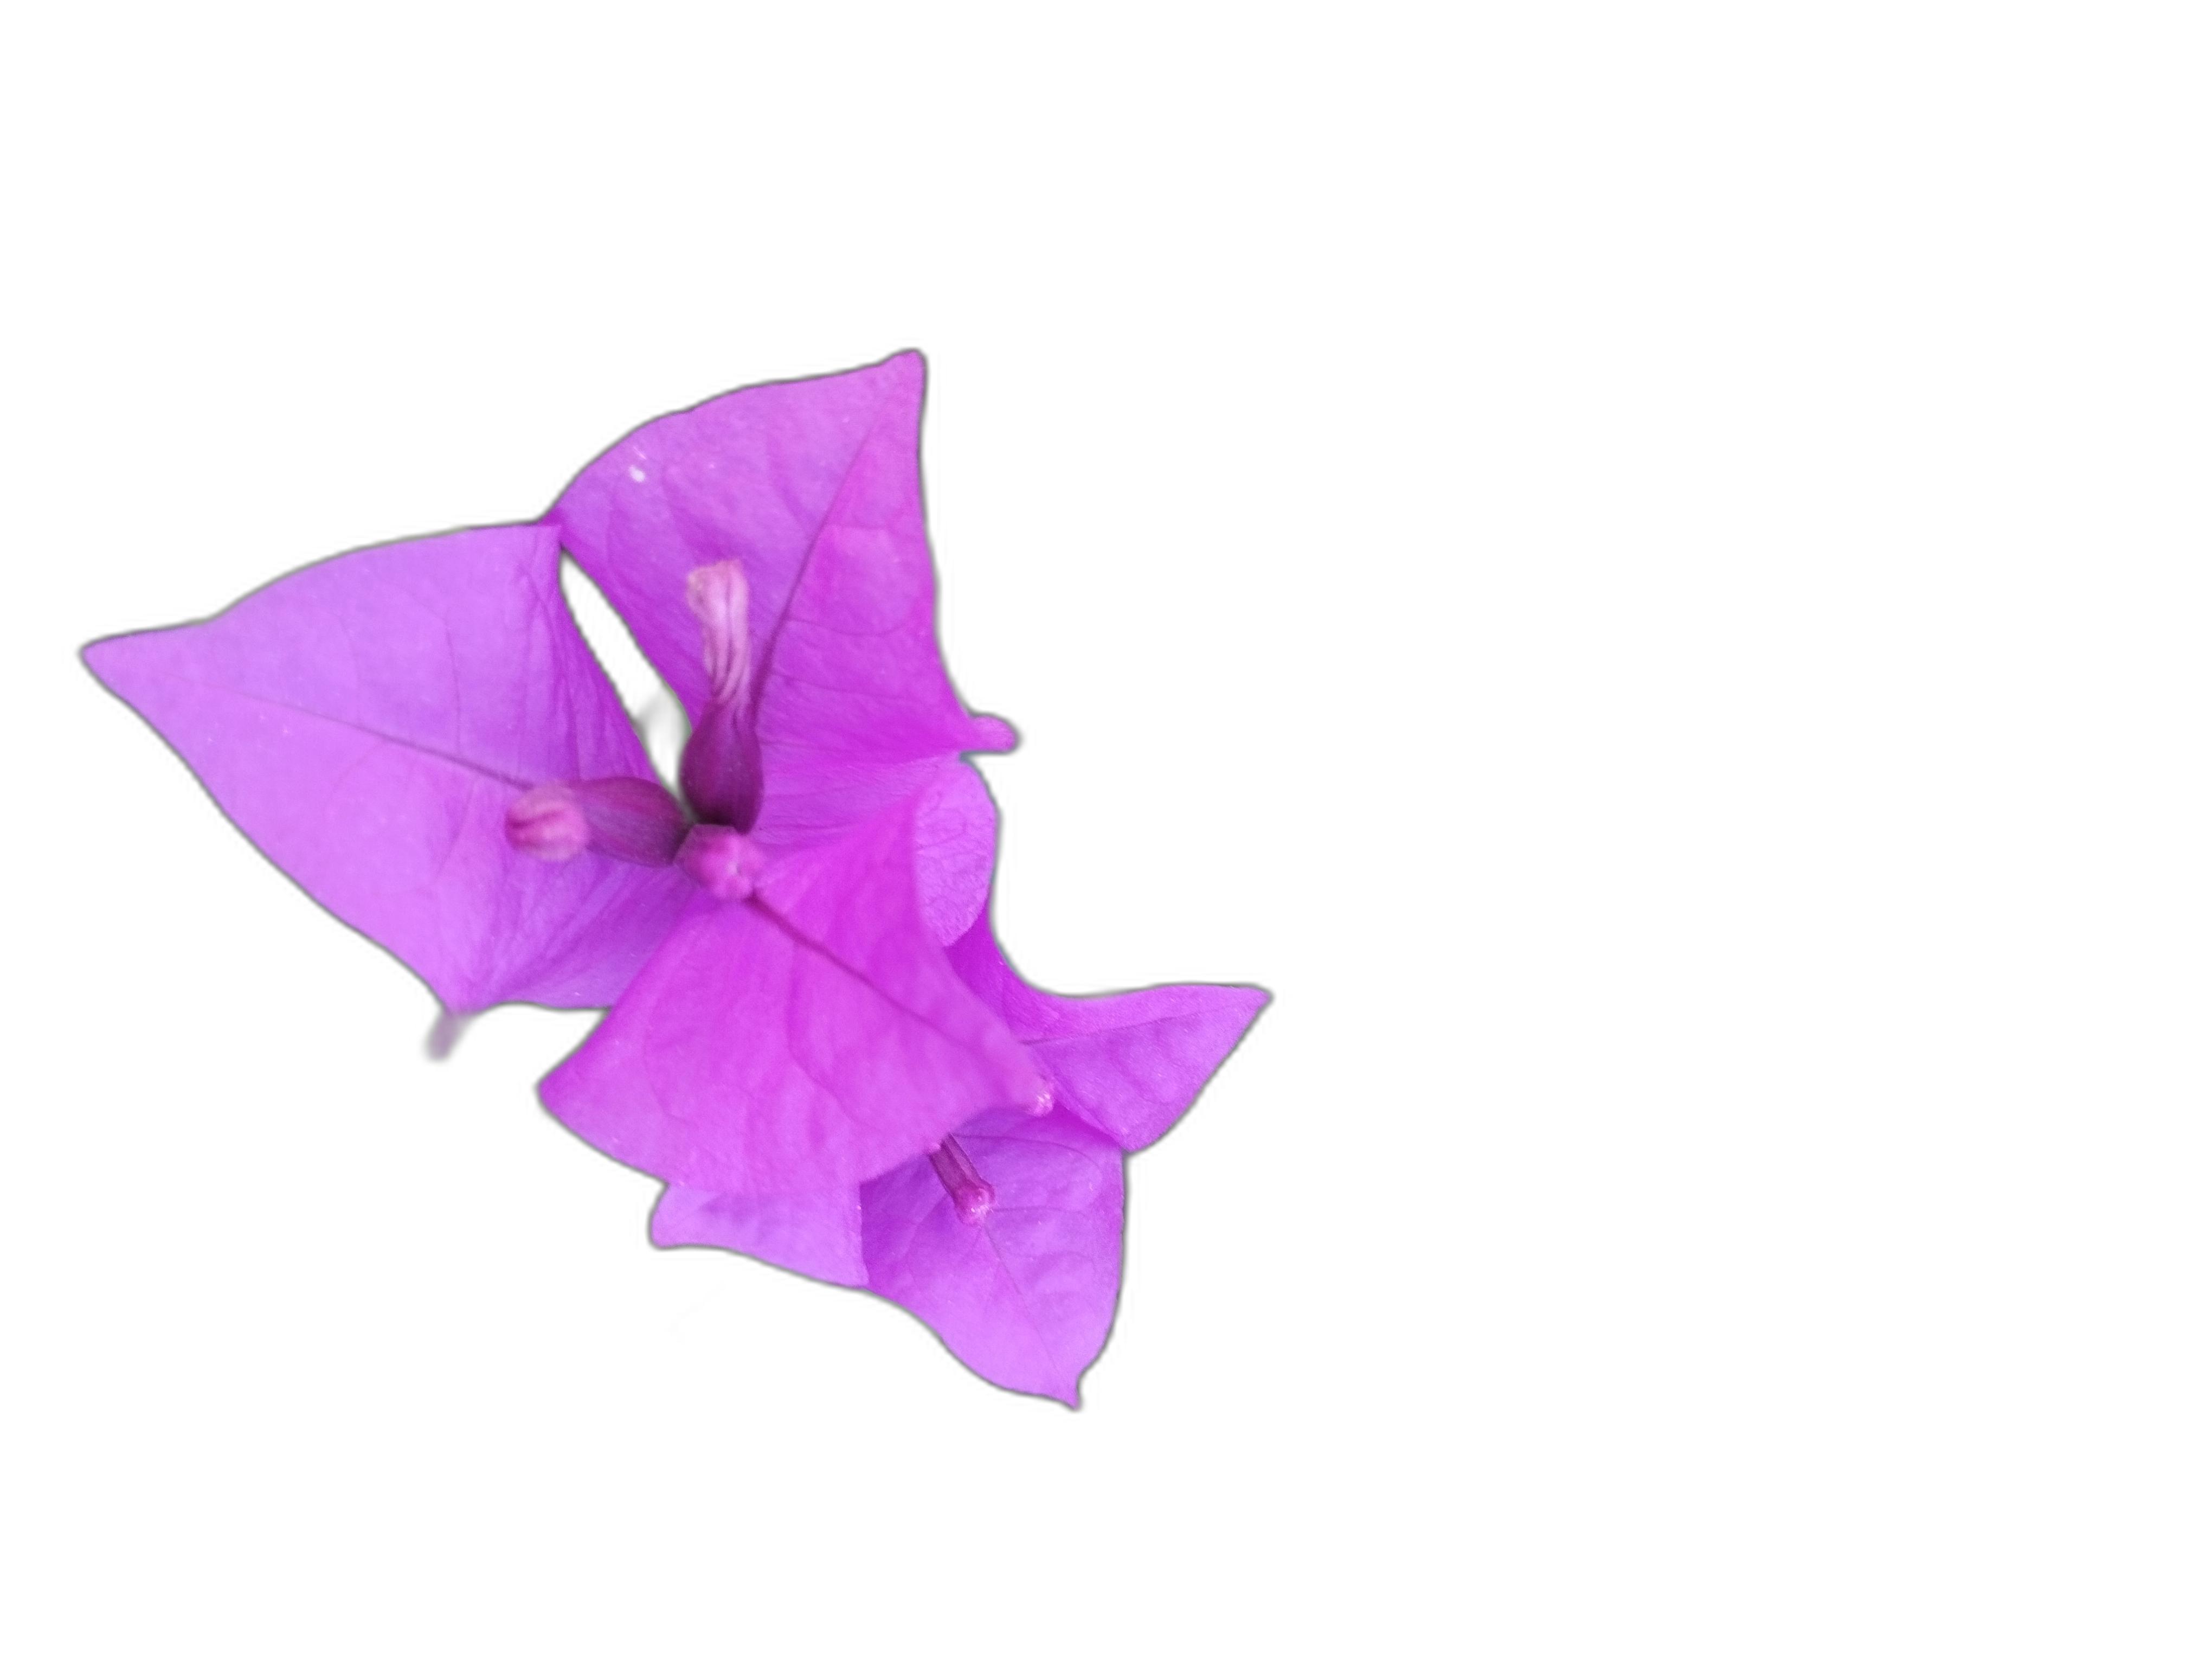
Label: Bougainvillea